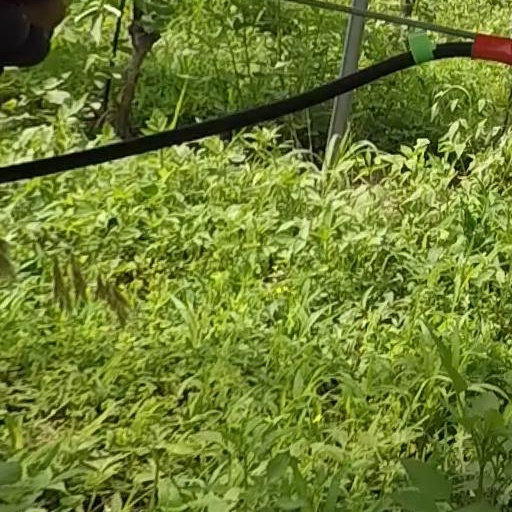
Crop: grape